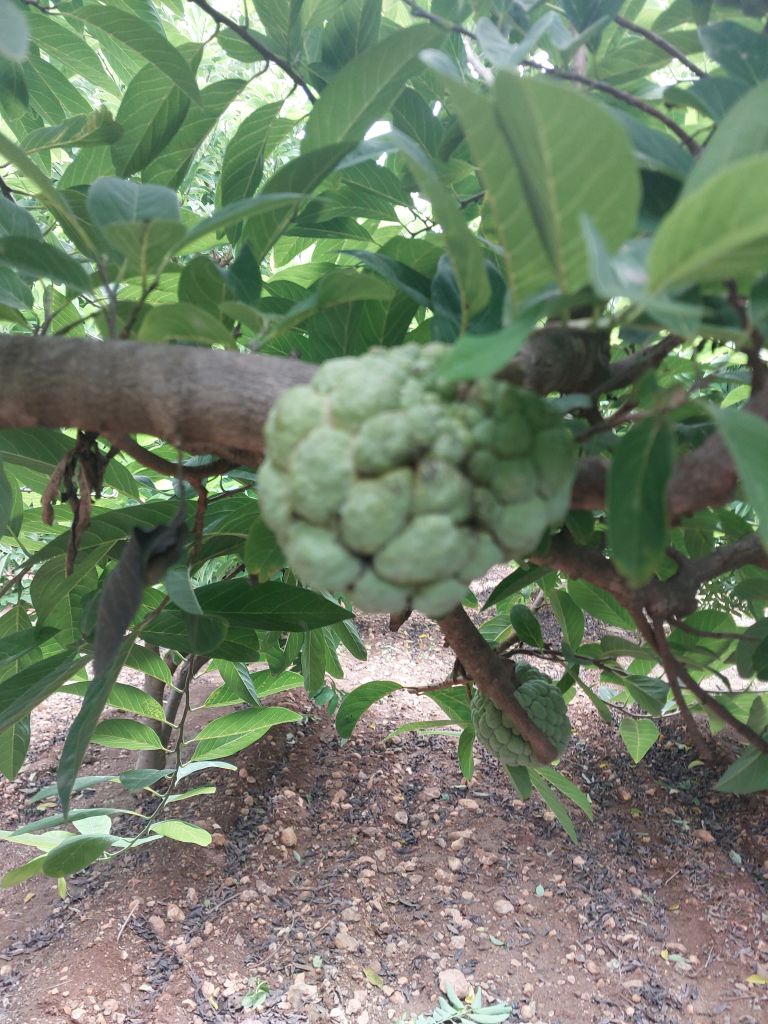
Disease label: Athracnose